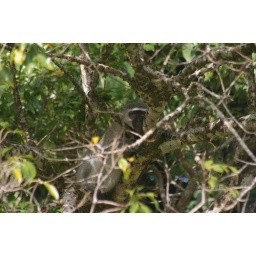
vervet monkey in a tree